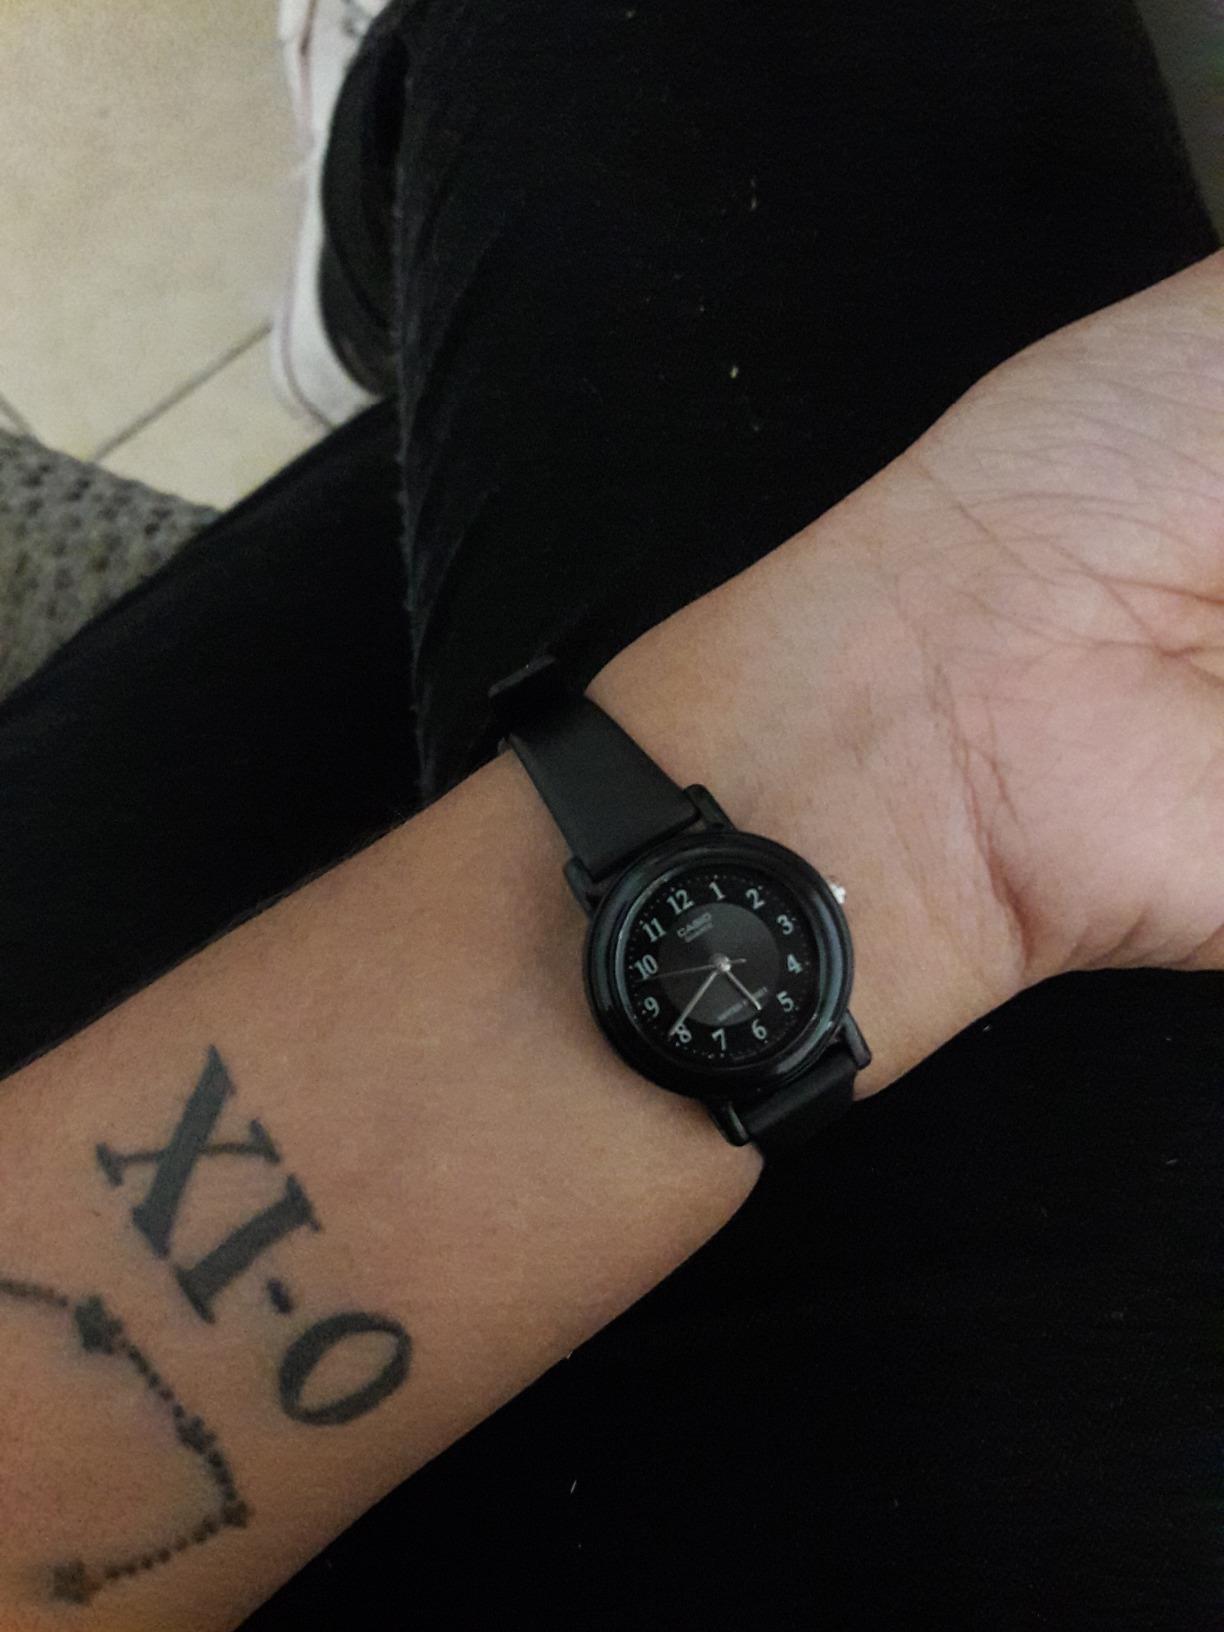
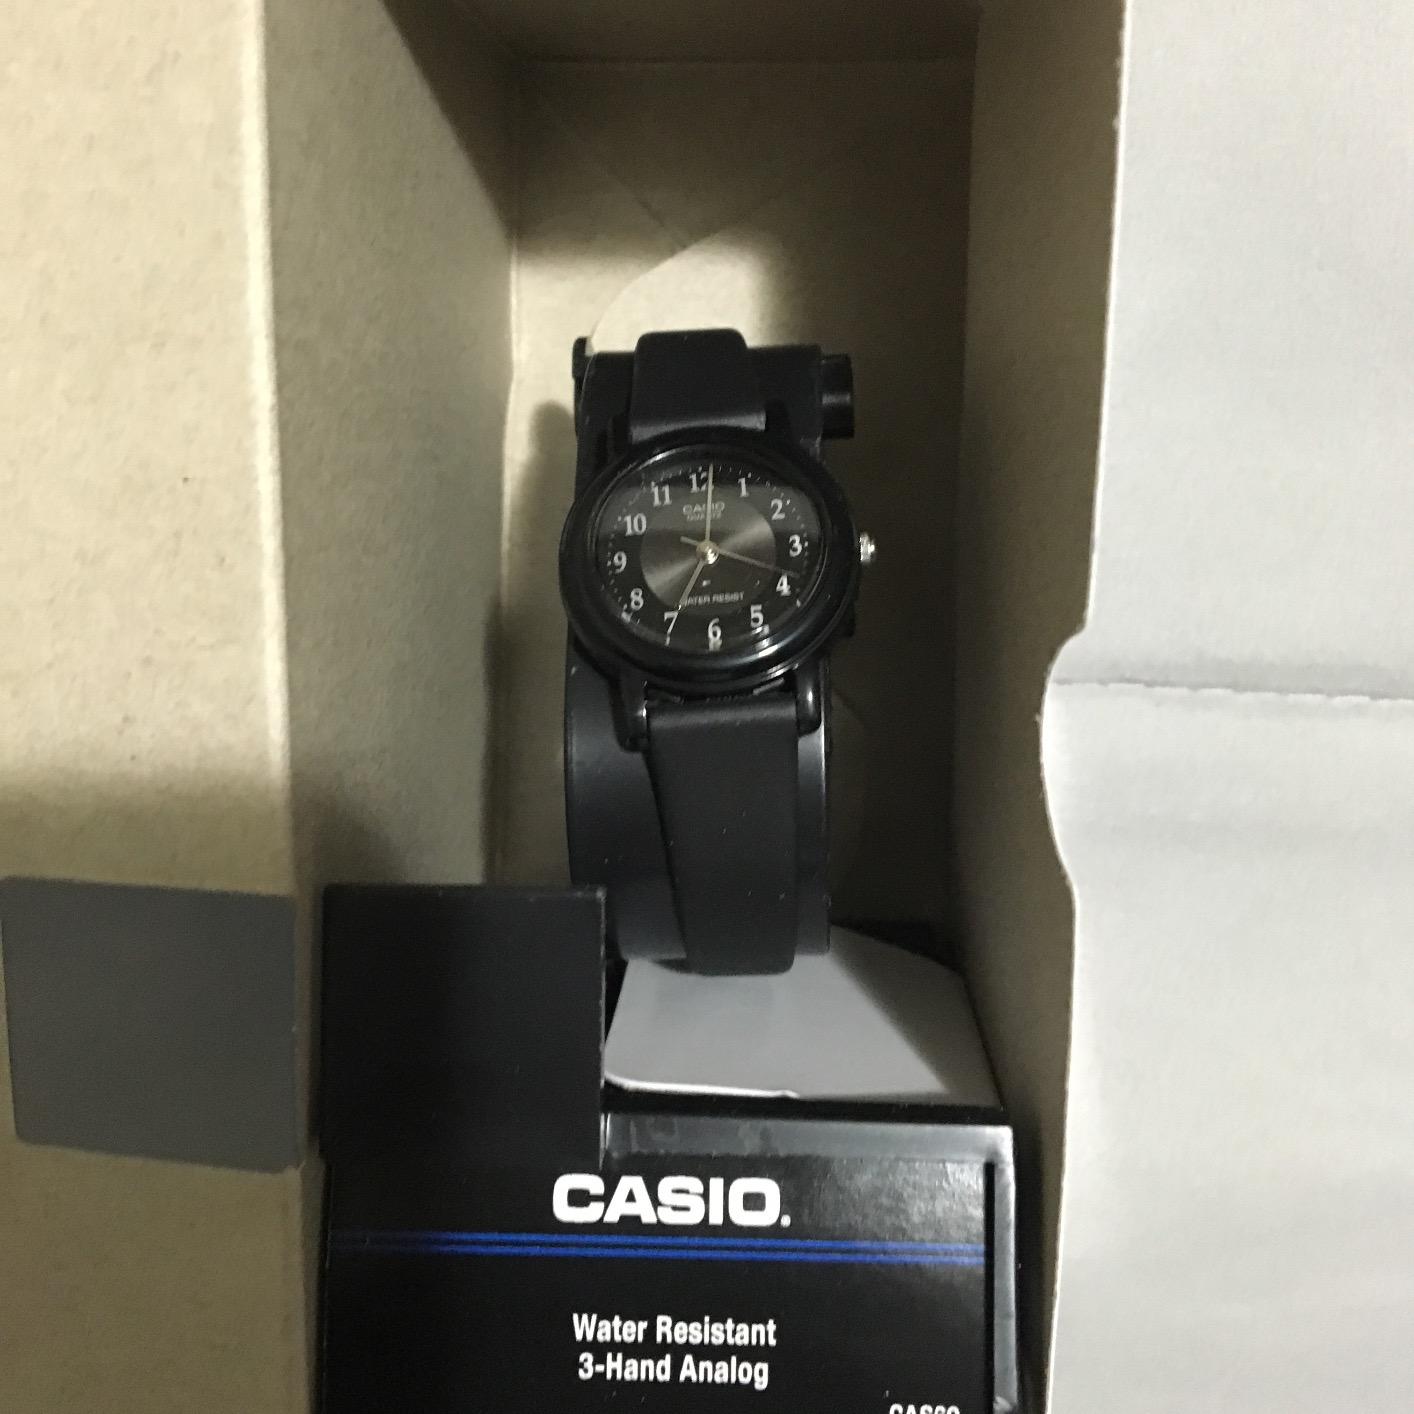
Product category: accessories_watch
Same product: yes